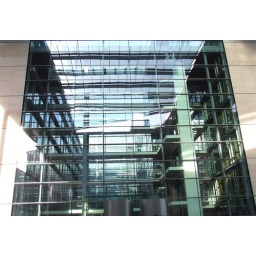
Interesting and modern office building in the new financial district in the city of Stuttgart. #2007_02160035